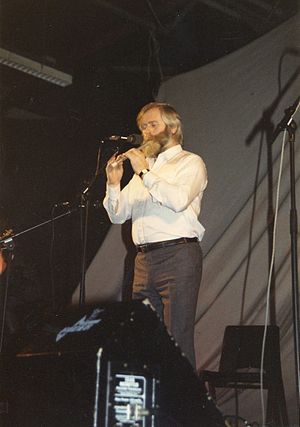
John Sheahan / Karriere / Med The Dubliners
John Sheahan Dubliners Tour
John Sheahan er en irsk violinist, fløjtenist, folkemusiker, digter og komponist. Han var medlem af folkemusikgruppen The Dubliners fra 1964 til 2012. Efter Barney McKennas død i april 2012 var han det medlem, der havde været med i gruppen længst tid.